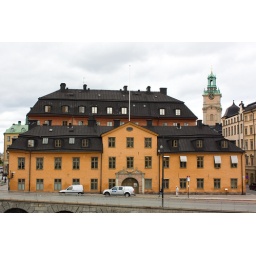
A yellow building in Stockholm, Sweden.